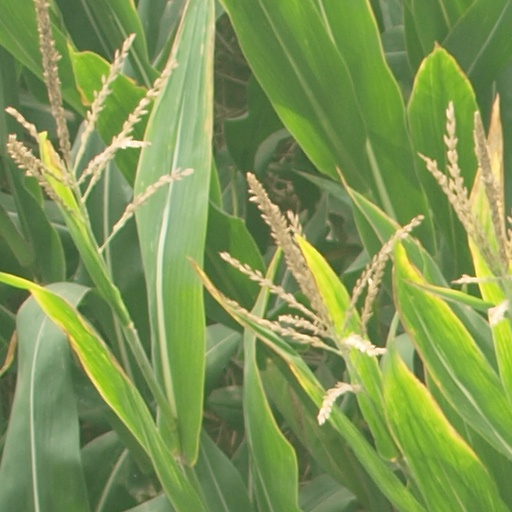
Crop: maize; corn